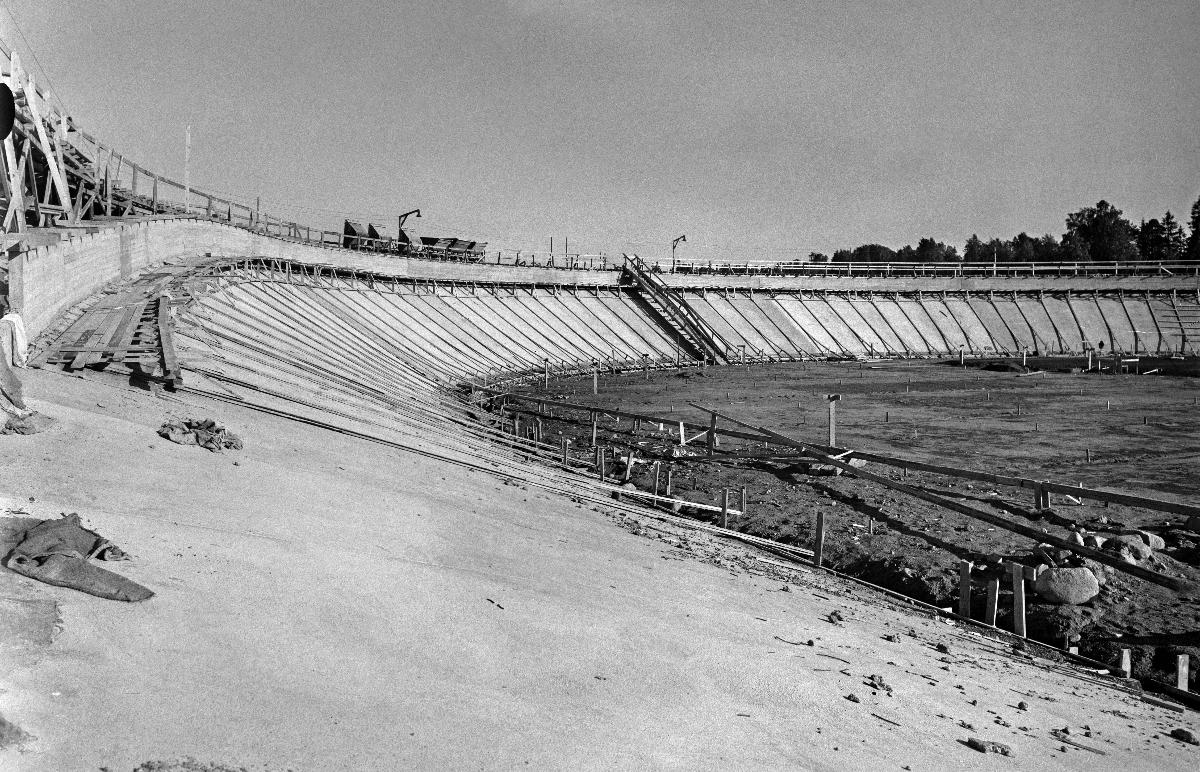
Helsingin velodromin rakentaminen
Byggandet av Helsingfors velodrom; The construction of Helsinki velodrome
sisällön kuvaus: Helsingin olympialaiset 1940. Velodromin rakennustyömaa Helsingin Käpylässä 5.7.1939. content description: Helsinki Olympic Games 1940. The construction site of Helsinki Velodrome 5.7.1939. innehållsbeskrivning: Helsingfors olympiska spel 1940. Helsingfors velodroms byggplats i Kottby 5.7.1939.
Kuvaaja: Sundström, Hugo, kuvaaja
Vuosi: 1939
Paikka: Suomi, Uusimaa, Helsinki
Aiheet: olympialaiset; kisapaikat; rakennustyömaat; arkkitehtuuri; rakennustyöt; HBL; velodromit; Olympics; building sites; architecture; olympics; olympic games; construction; velodromes; olympic games venues; construction works; olympiska spelen; byggplatser; arkitektur; olympiska spel; olympiader; byggnader; bygge; tävlingsplatser; velodromer; byggnadsarbeten